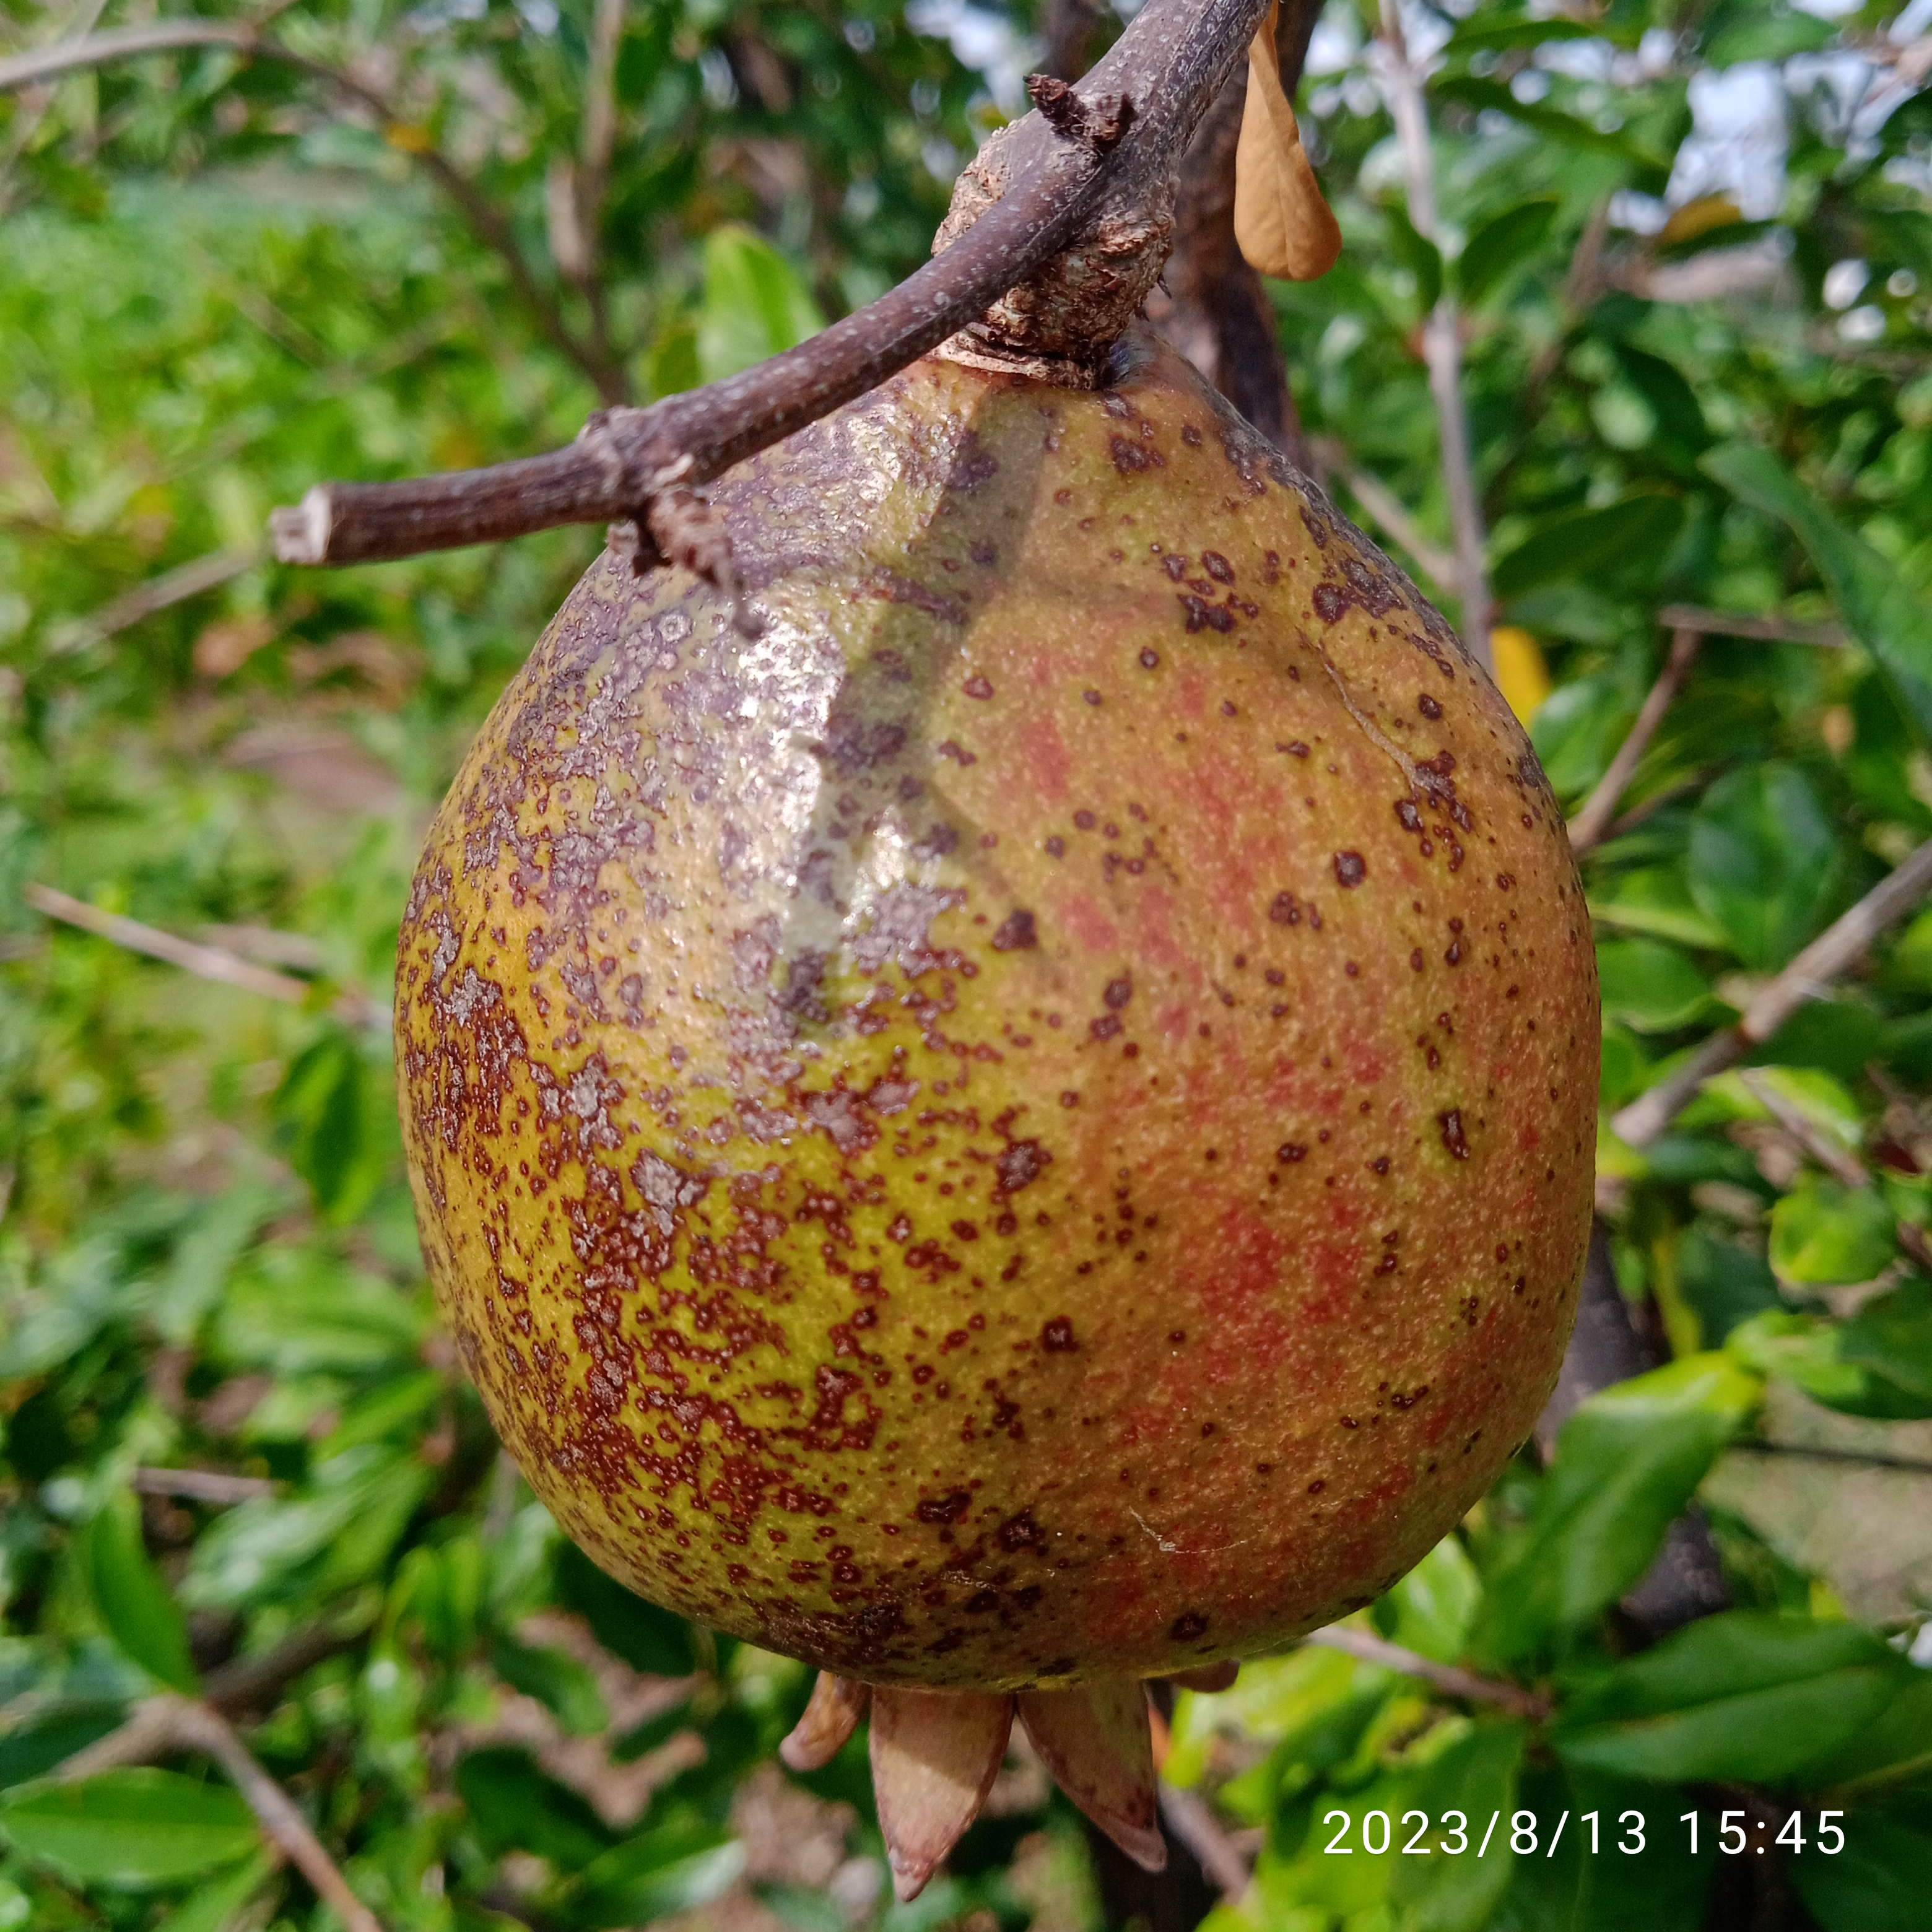
Label: Cercospora